Mel Weitsman

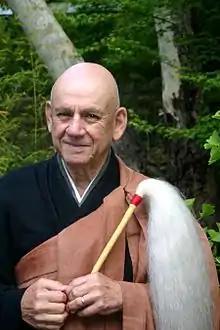
Sojun Mel Weitsman wielding a hossu.

Hakuryu Sojun Mel Weitsman (July 20, 1929 – January 7, 2021), born Mel Weitsman, was an American Buddhist who was the founder, abbot and guiding teacher of Berkeley Zen Center located in Berkeley, California. Weitsman was a Sōtō Zen roshi practicing in the lineage of Shunryū Suzuki, having received Dharma transmission in 1984 from Suzuki's son Hoitsu. He was also a co-abbot of the San Francisco Zen Center, where he served from 1988 to 1997. Weitsman was also editor of the book "Branching Streams Flow in the Darkness: Zen Talks on the Sandokai", based on talks given by Suzuki on the Sandokai.